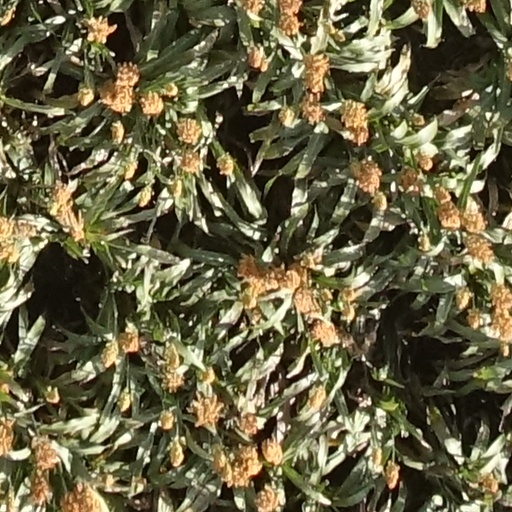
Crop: sorghum